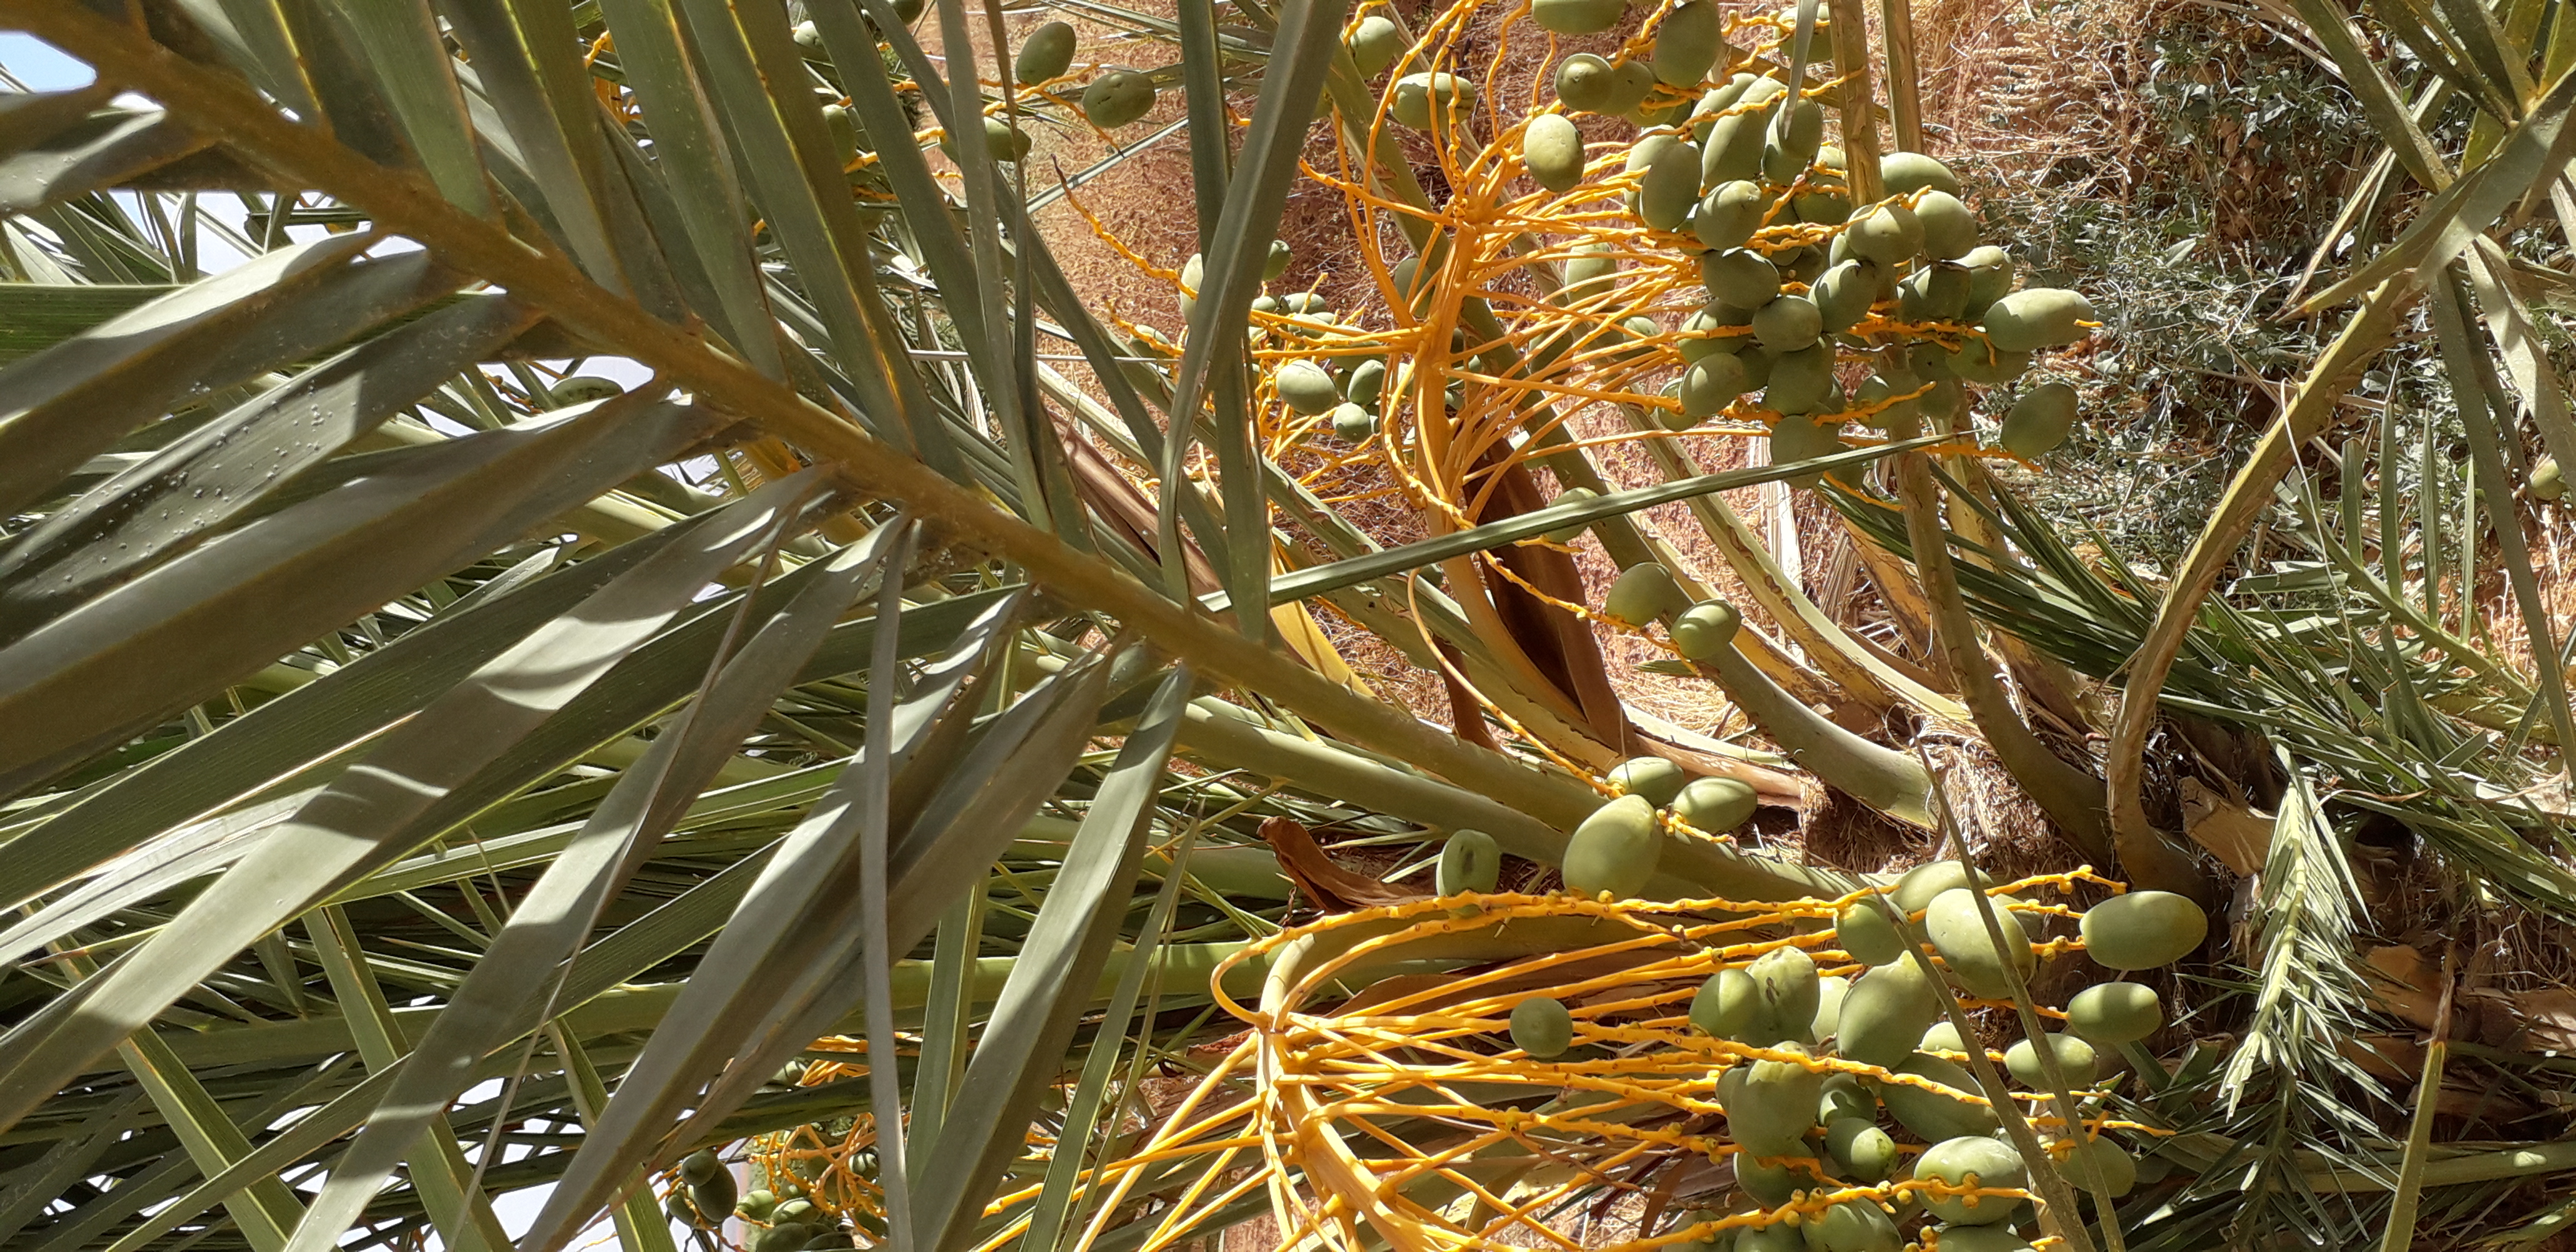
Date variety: Boumajhoul